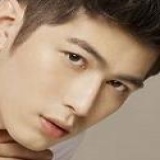
diễn viên Trần Học Đông